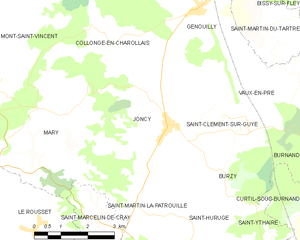
Carte des communes françaises